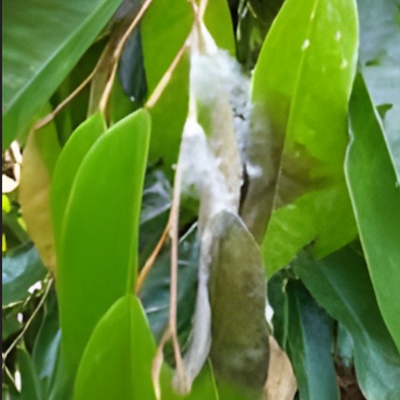
Label: Leaf_Rhizoctonia